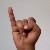
The image shows a hand gesture representing the letter 'I' in Indian Sign Language.